Kyle Dubas

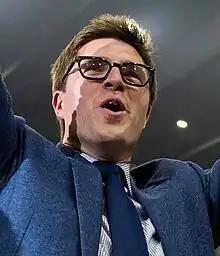
Dubas in 2018

Kyle Benjamin Dubas (born November 29, 1985) is a Canadian ice hockey executive who is the current president of hockey operations and general manager for the Pittsburgh Penguins of the National Hockey League (NHL). He previously served as the general manager of the Toronto Maple Leafs.